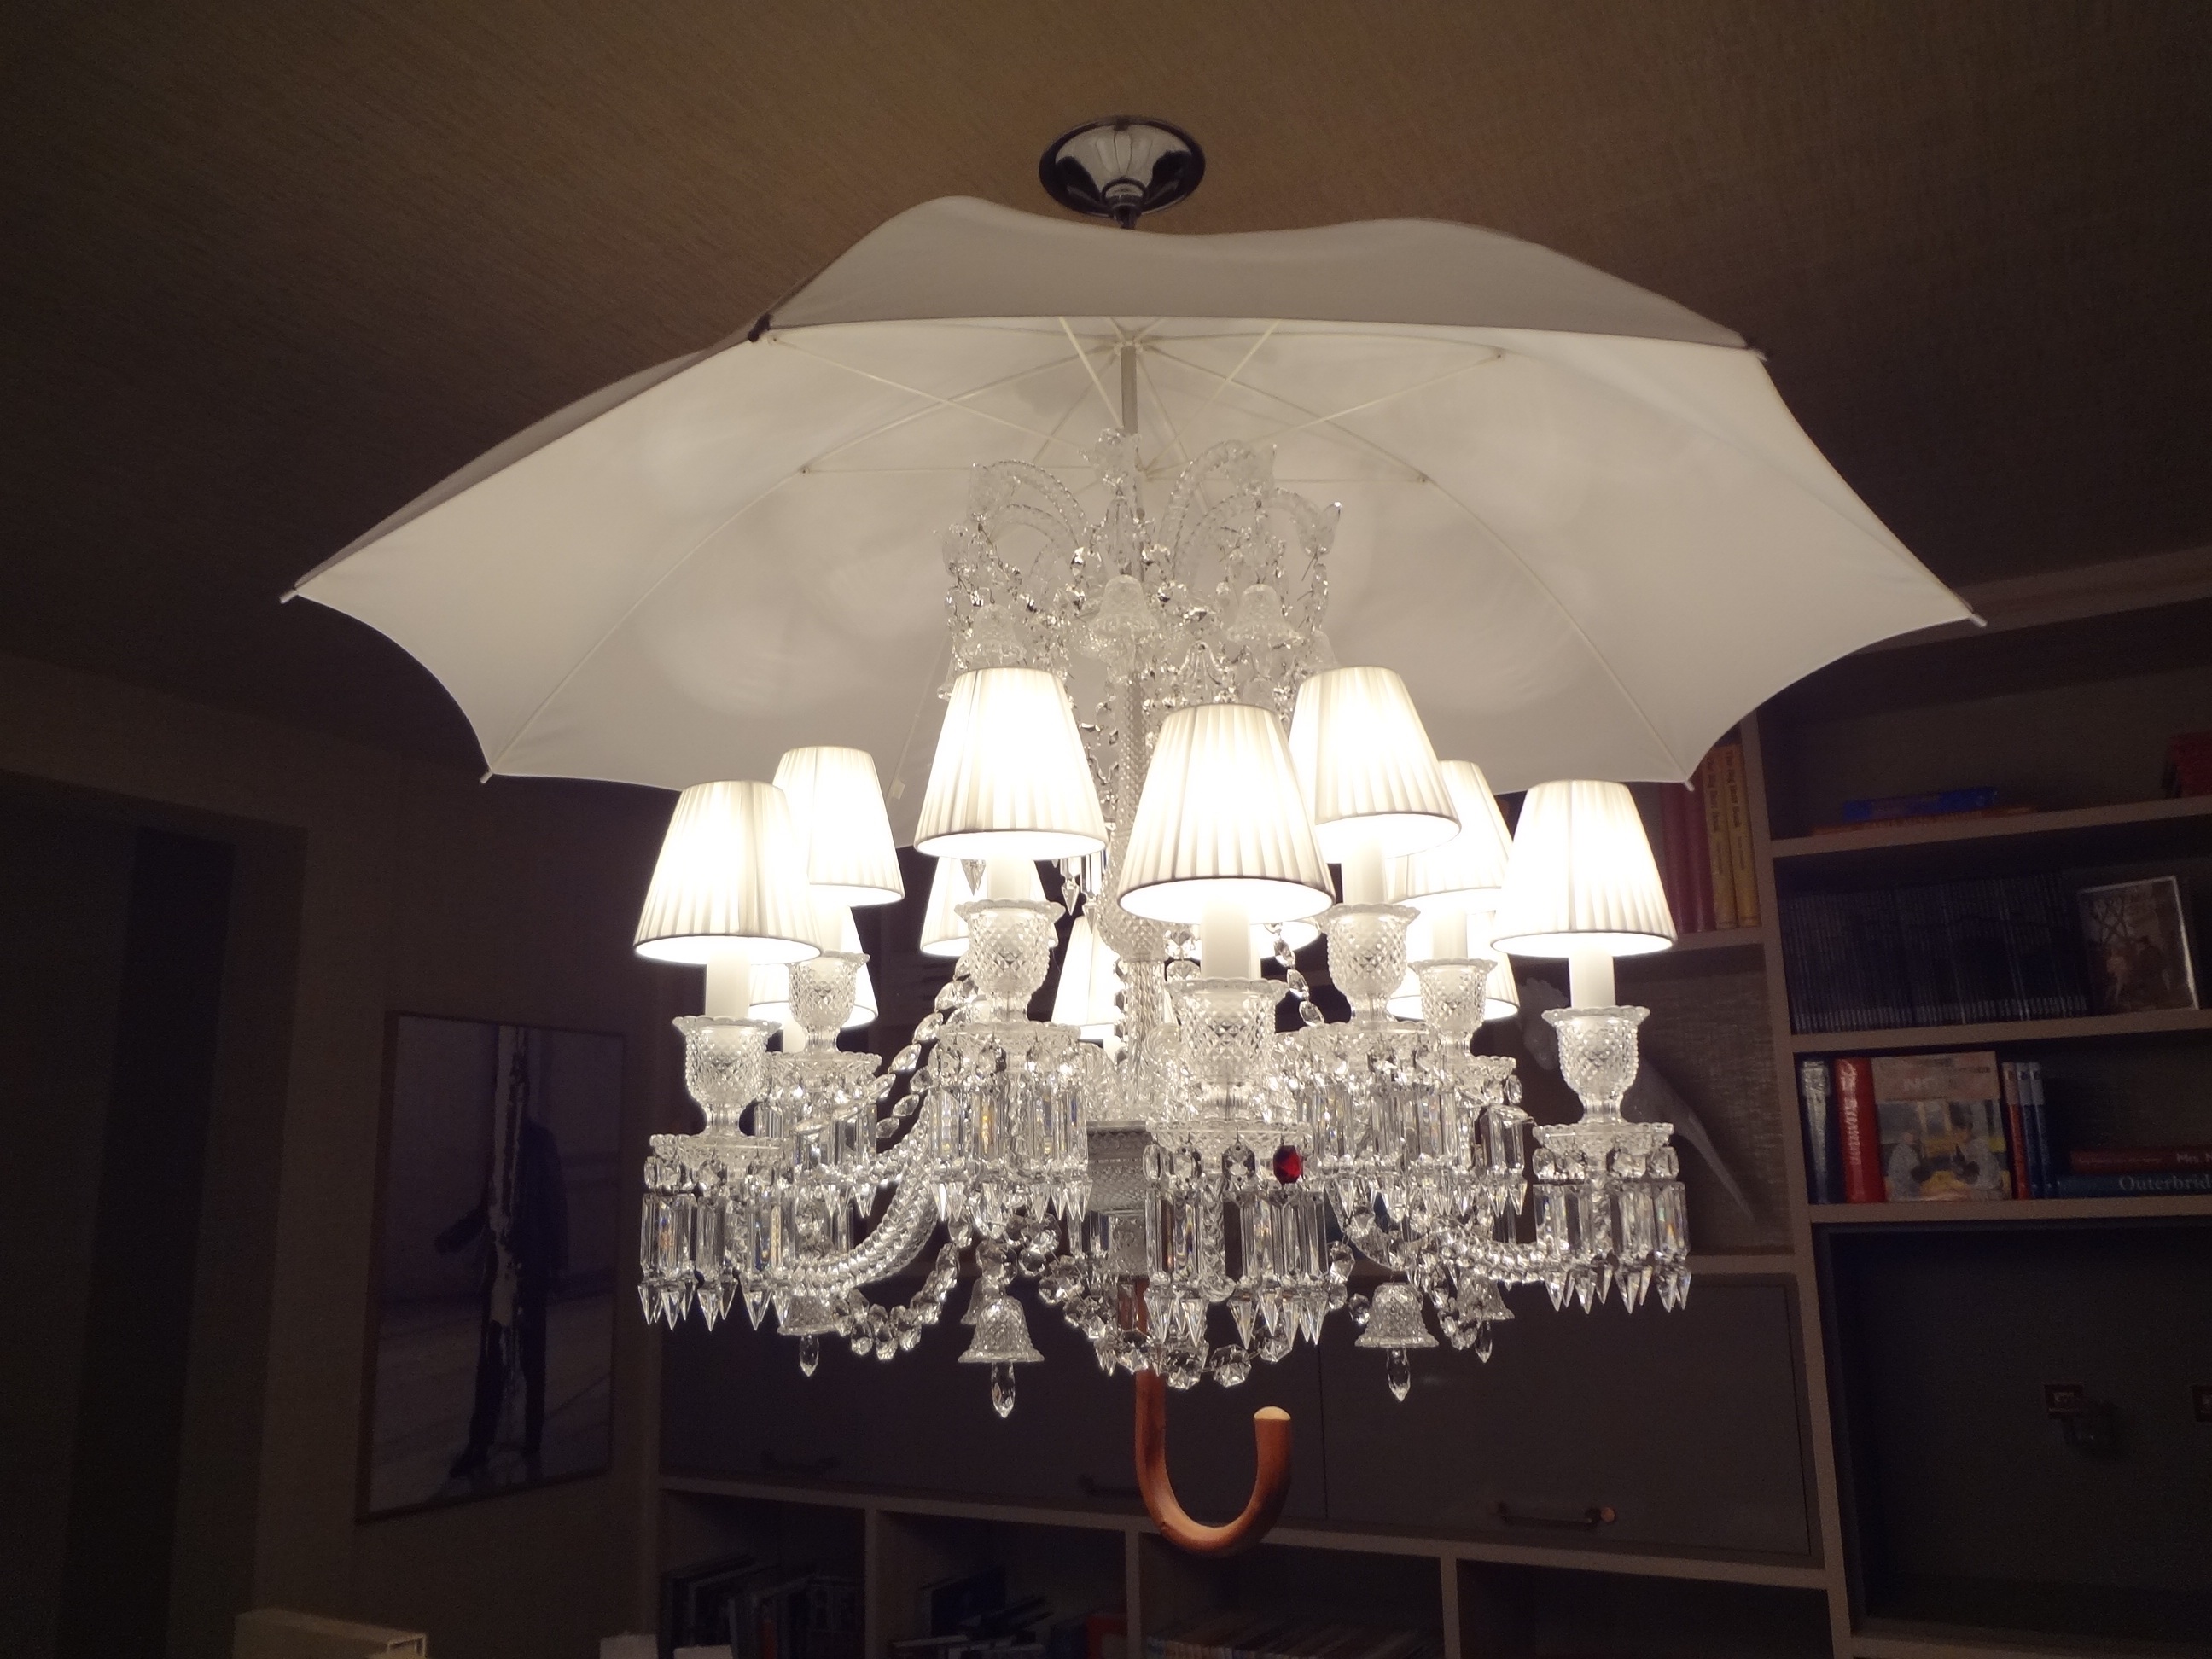
light, white, ceiling, room, lighting, interior design, light fixture, chandelier, casa cor